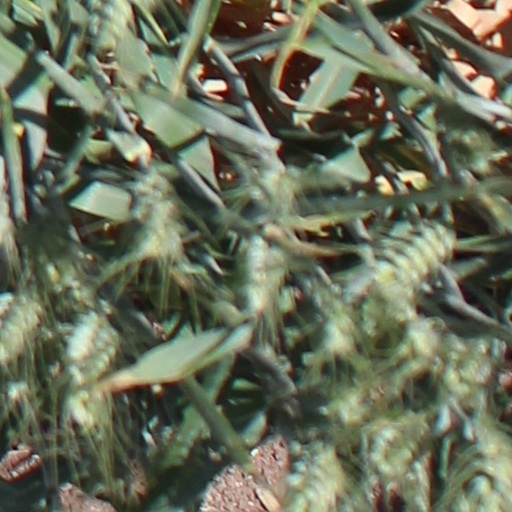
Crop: wheat